Victor Gustave Lhuillier

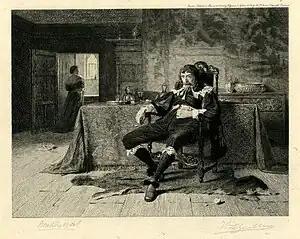
"When a Man Gets Married, His Troubles Begin" (1886), after John Watson Nicol (1856-1926)

Born at Altkirch, Alsace, which was then in France, he studied art in Lyon and was a pupil of Léon Gaucherel (1816–1886).